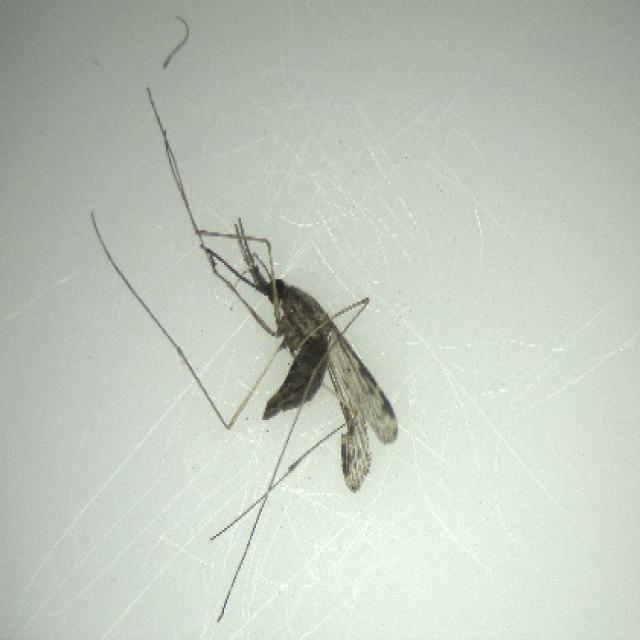
Species: anopheles_sinensis